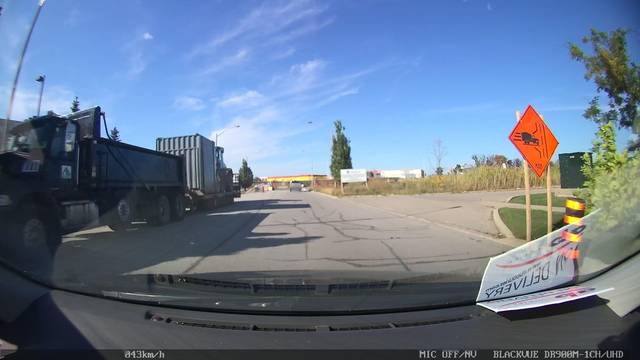
Region: Canada
Coordinates: 43.822, -79.532